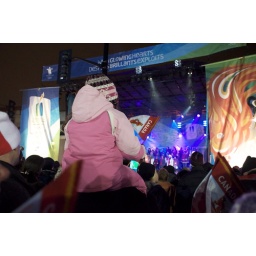
Best seat in the house